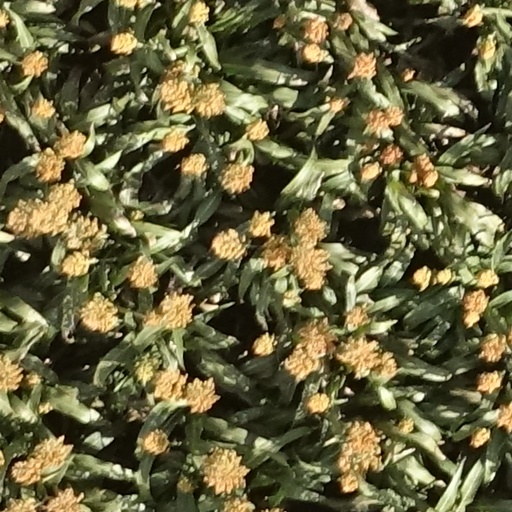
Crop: sorghum